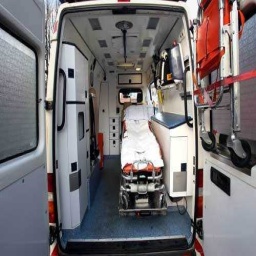
Label: ambulance